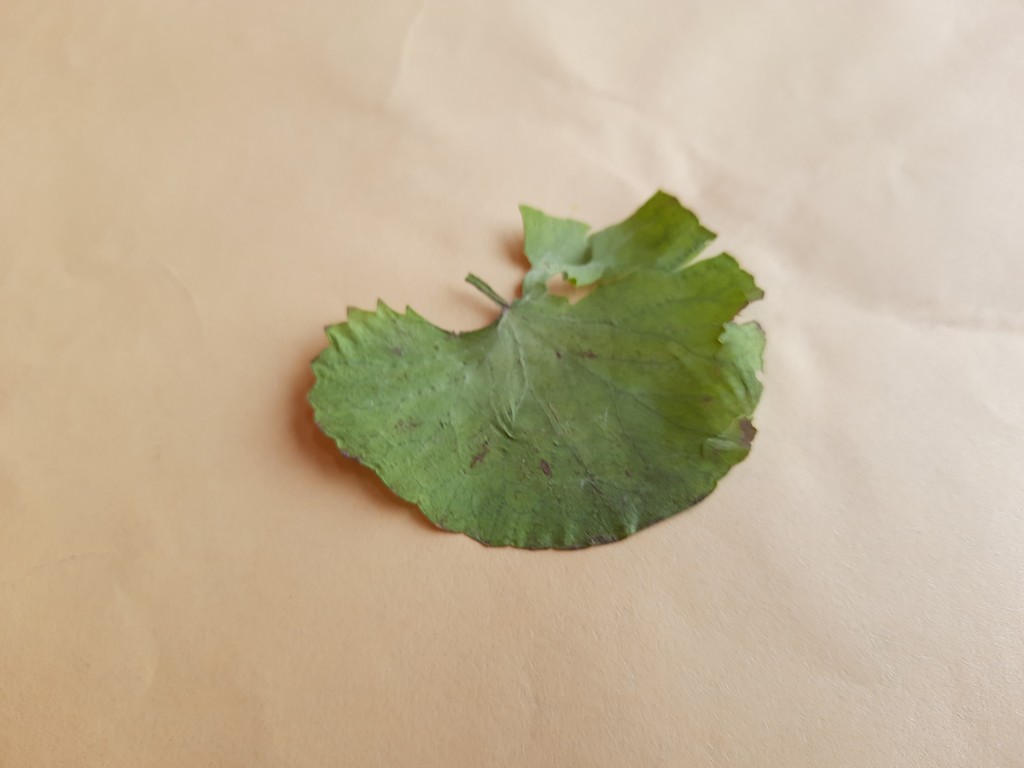
Label: Dried